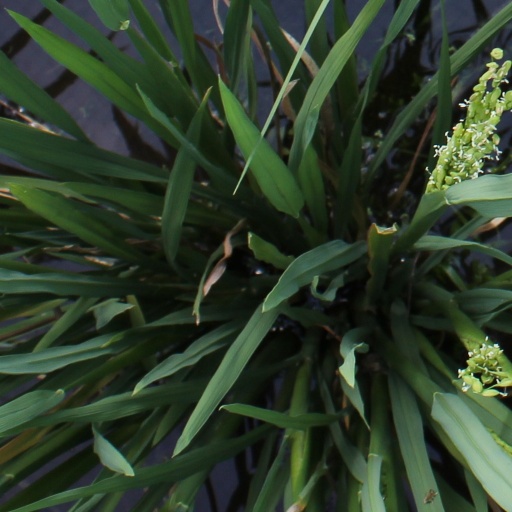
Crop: rice